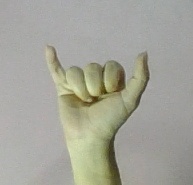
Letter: ya